Orignolles

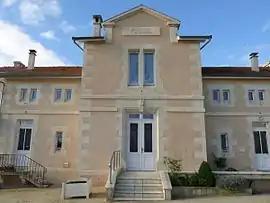
The town hall in Orignolles

Orignolles is a commune in the Charente-Maritime department in the Nouvelle-Aquitaine region in southwestern France.